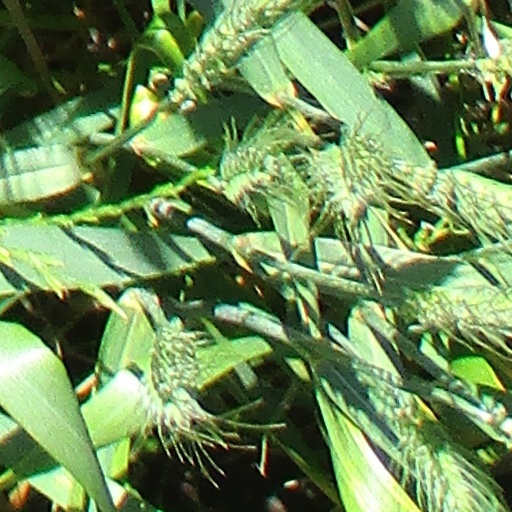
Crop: wheat